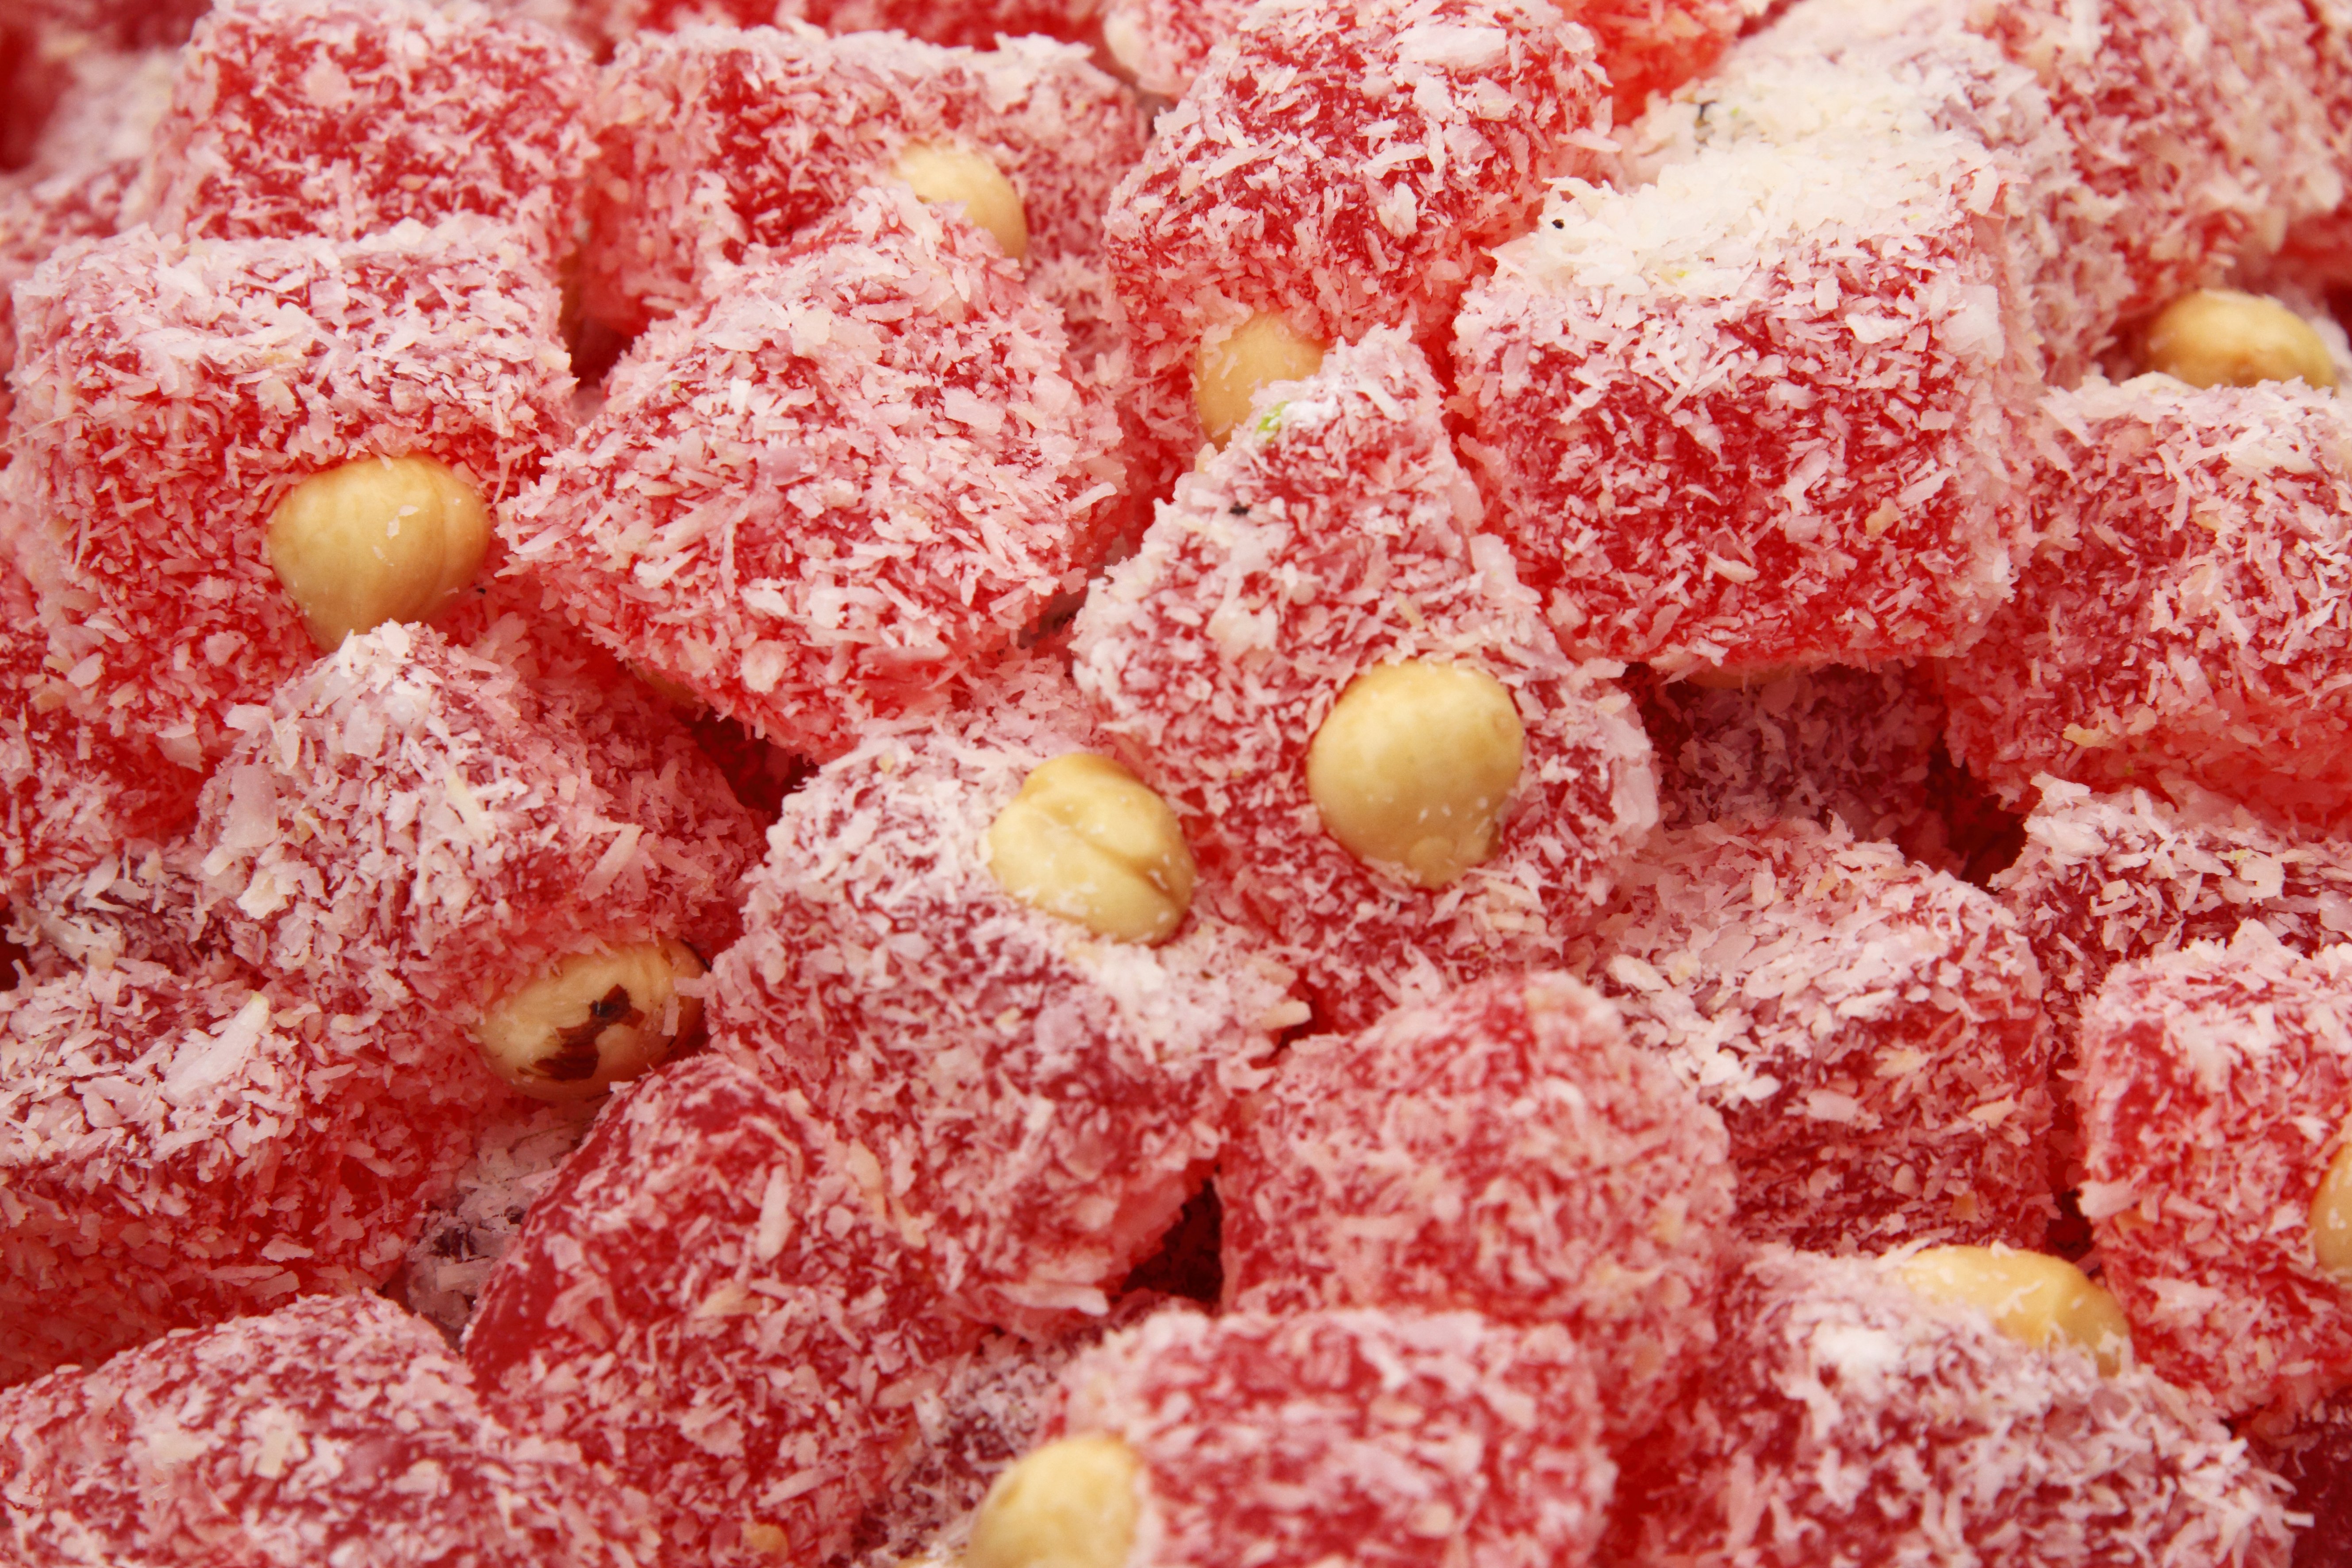
plant, raspberry, fruit, sweet, pattern, food, produce, nut, dessert, delicious, coconut, nuts, jelly, background, sugar, turkey, tasty, candy, cube, exotic, oriental, sweetness, traditional, turkish, delight, flowering plant, ramadan, candied fruit, land plant, frutti di bosco, gumdrop